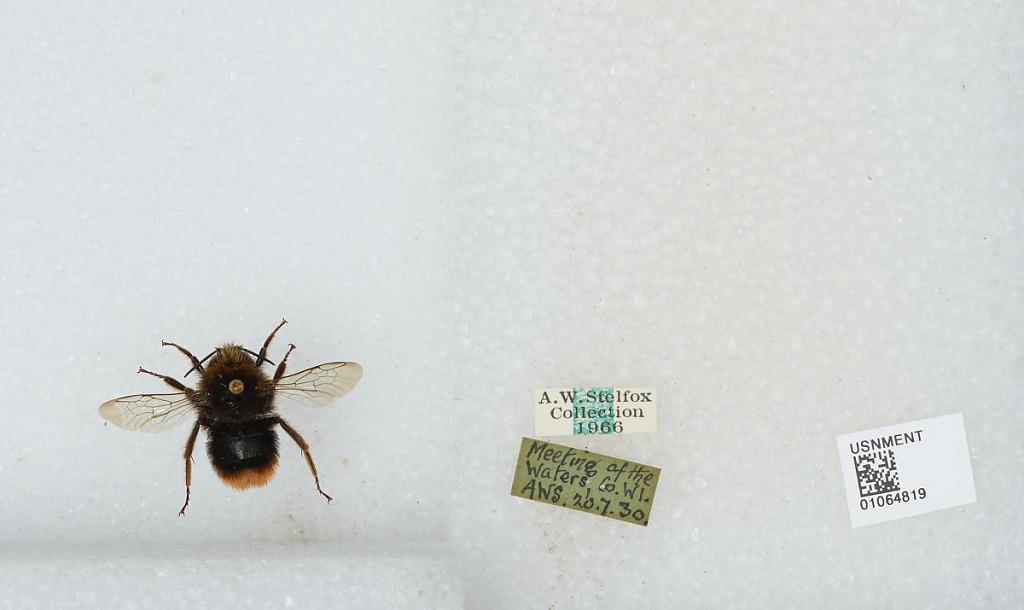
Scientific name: Bombus sp.
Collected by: A. Stelfox
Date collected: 1930-7-20
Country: Ireland
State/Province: Wicklow
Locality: Meeting of the Waters
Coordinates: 52.8853, -6.2328